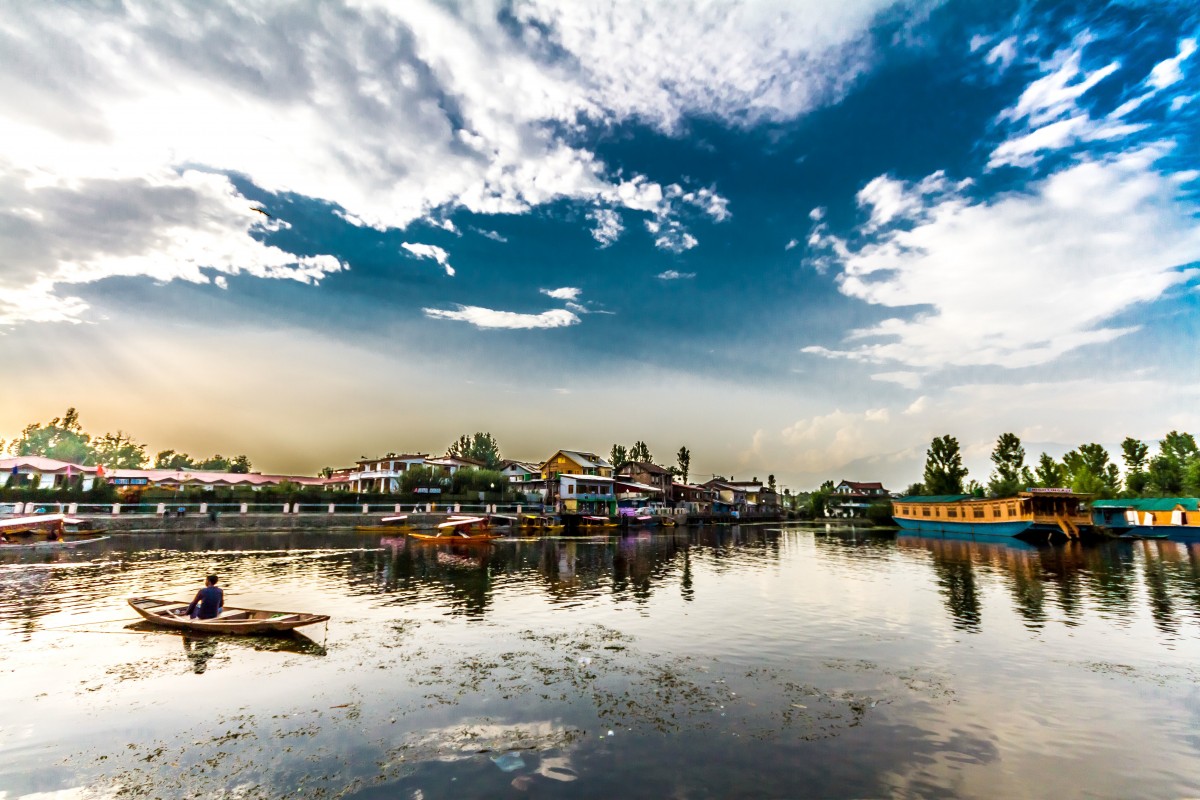
Tags: horizon, cloud, sky, sunlight, morning, shore, lake, river, cityscape, panorama, dusk, evening, reflection, vehicle, bay, waterway